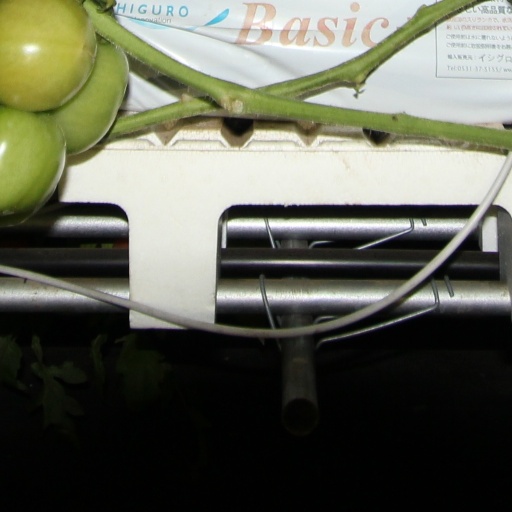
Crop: tomato